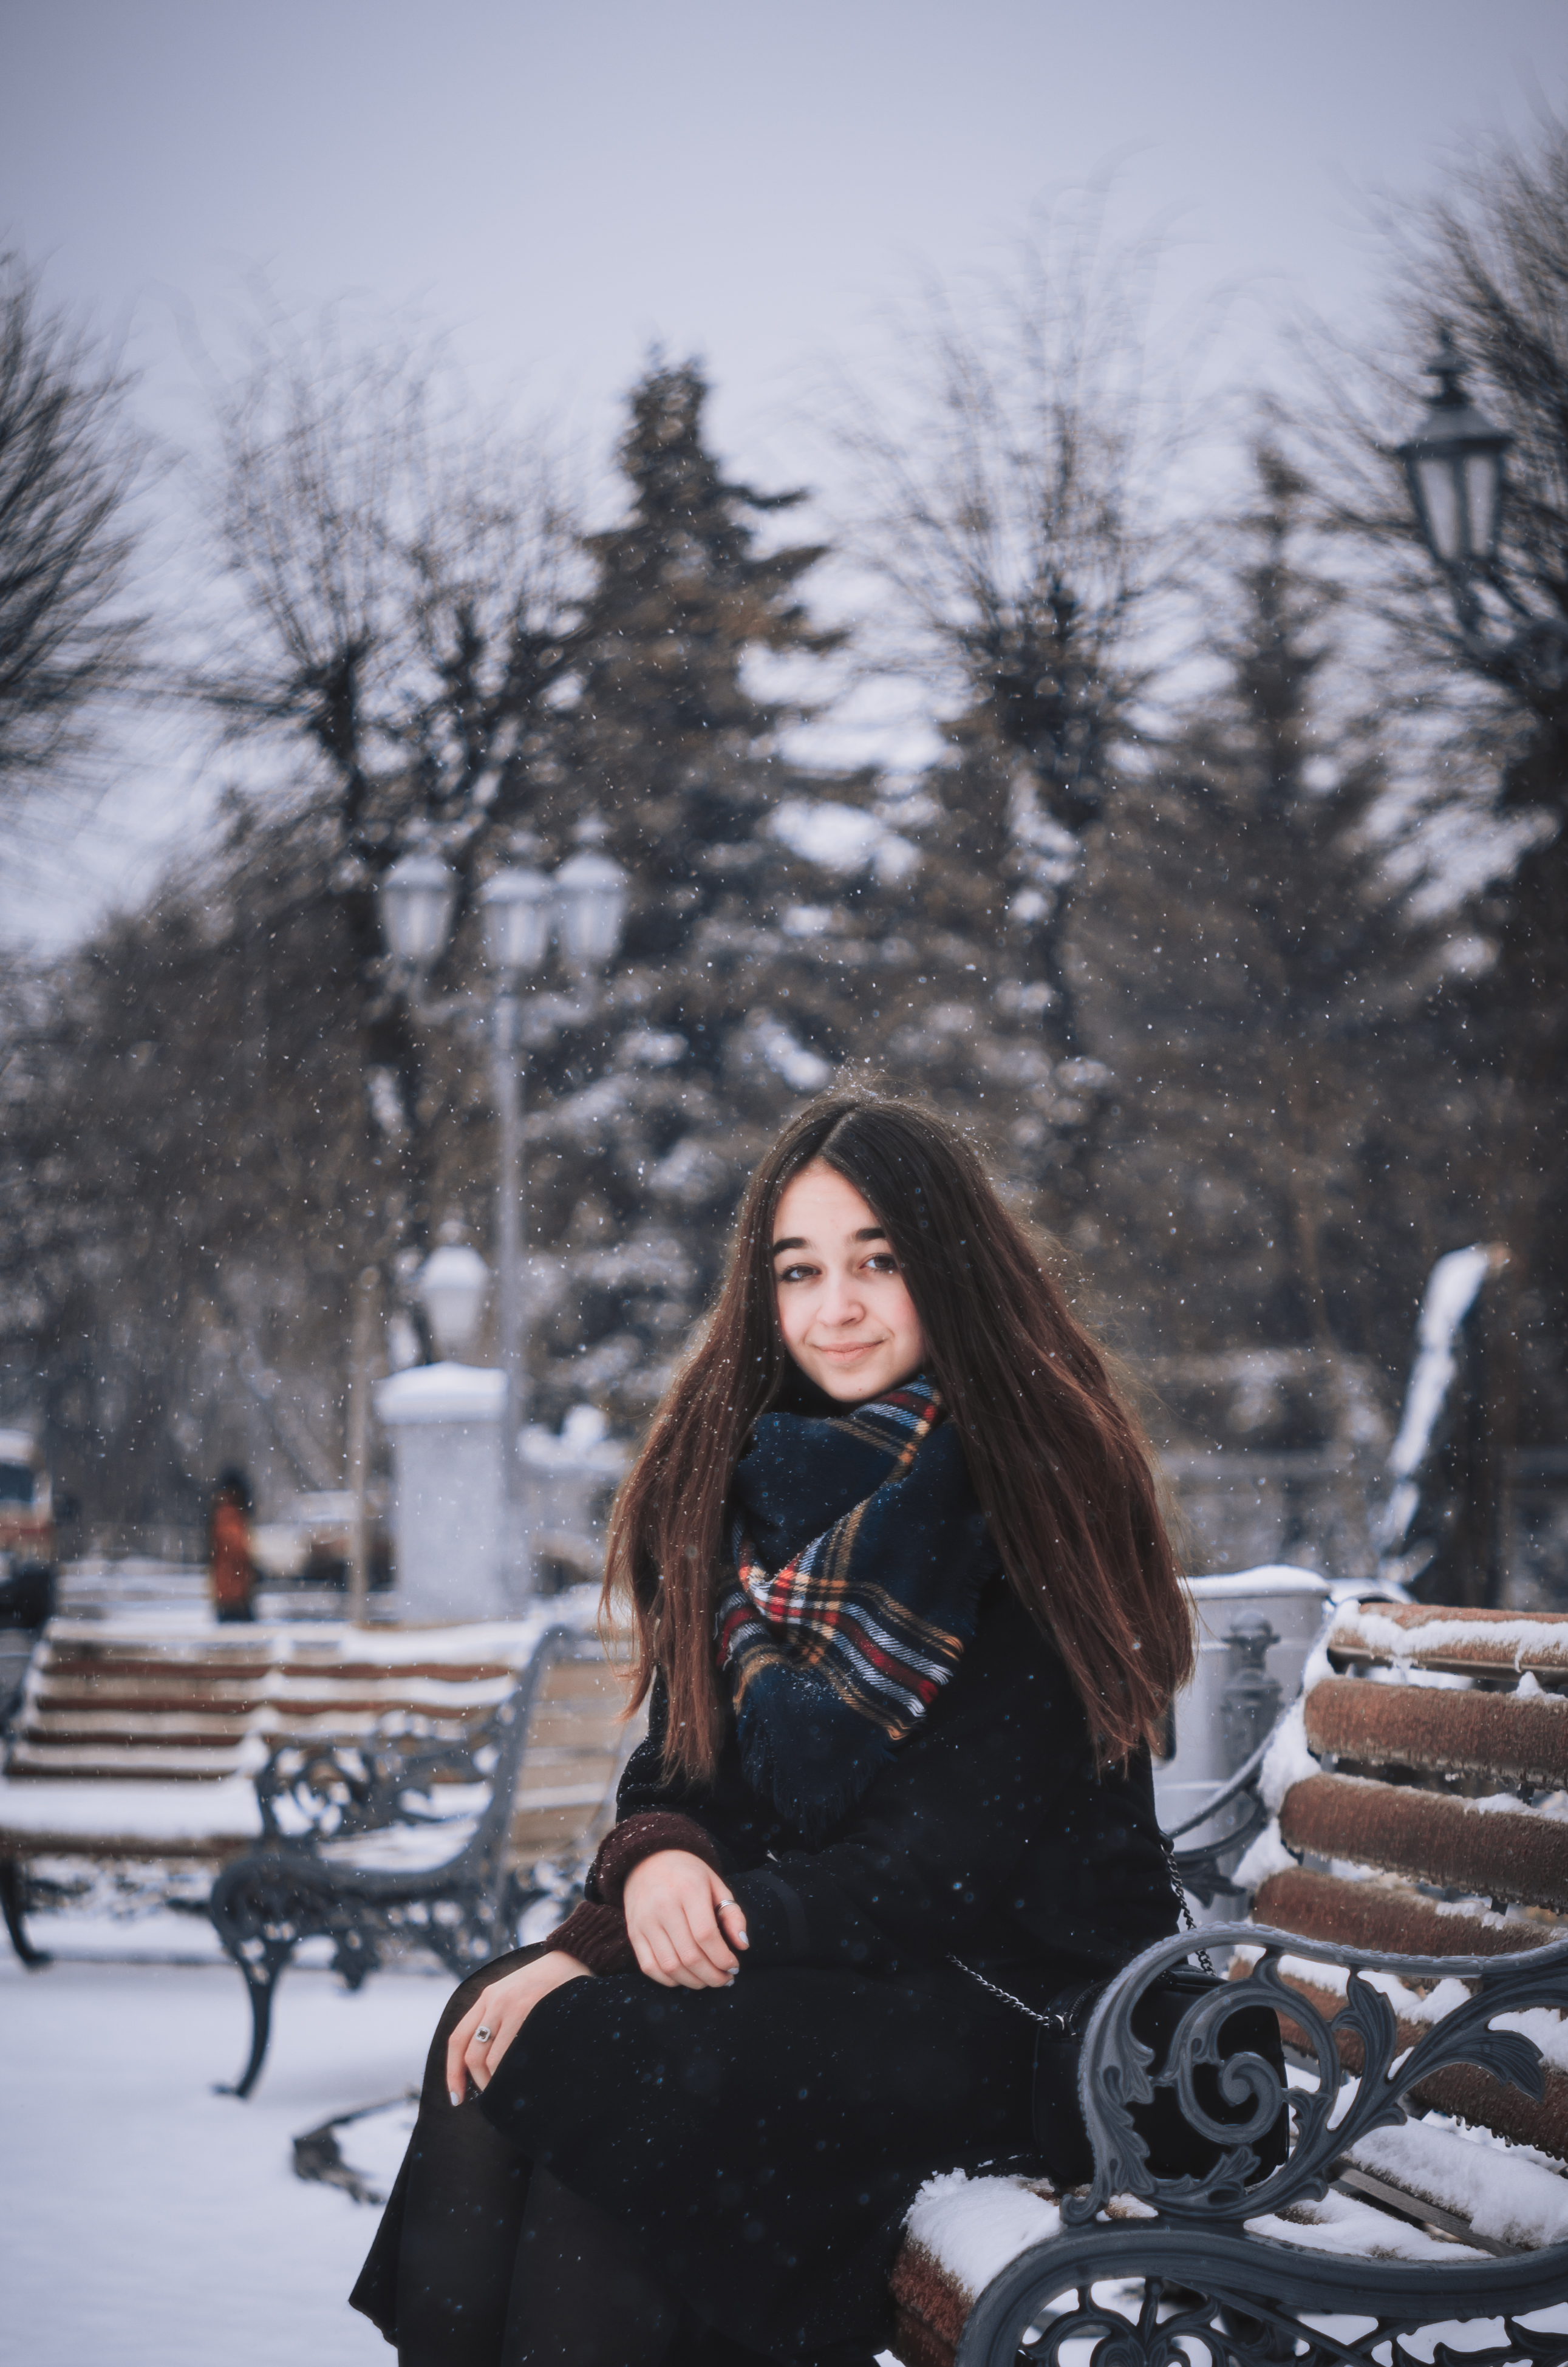
person, snow, winter, woman, bench, female, spring, weather, fashion, season, caucasian, dress, footwear, benches, photo shoot